Liskov substitution principle

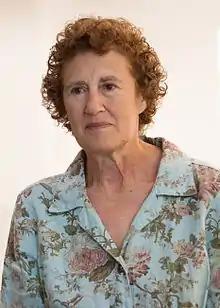
Liskov substitution was introduced by Barbara Liskov

The Liskov substitution principle (LSP) is a particular definition of a subtyping relation, called strong behavioral subtyping, that was initially introduced by Barbara Liskov in a 1987 conference keynote address titled "Data abstraction and hierarchy". It is based on the concept of "substitutability" a principle in object-oriented programming stating that an object (such as a class) may be replaced by a sub-object (such as a class that extends the first class) without breaking the program. It is a semantic rather than merely syntactic relation, because it intends to guarantee semantic interoperability of types in a hierarchy, object types in particular. Barbara Liskov and Jeannette Wing described the principle succinctly in a 1994 paper as follows: